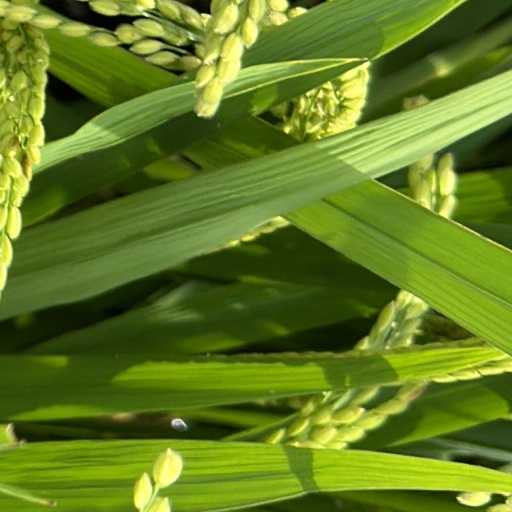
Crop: rice